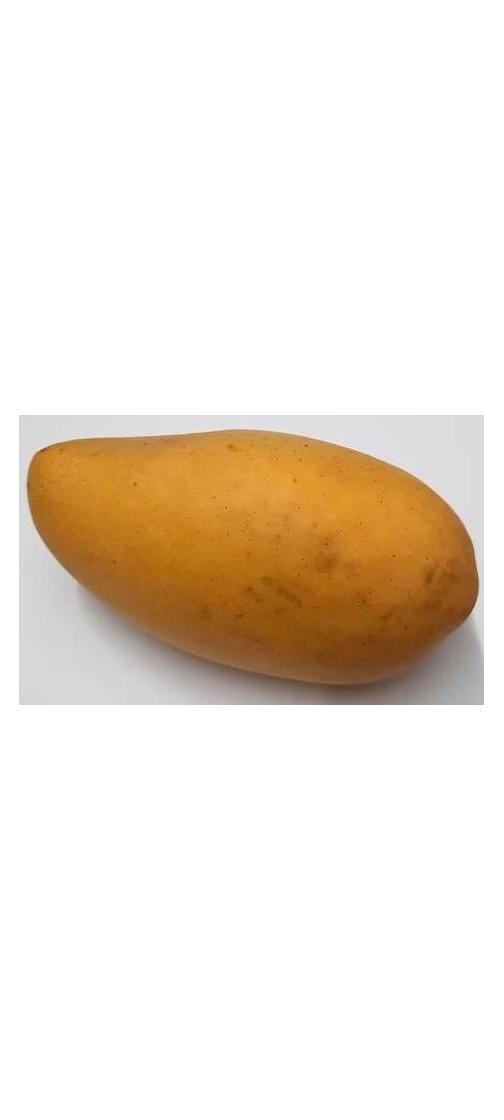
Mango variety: Katimon